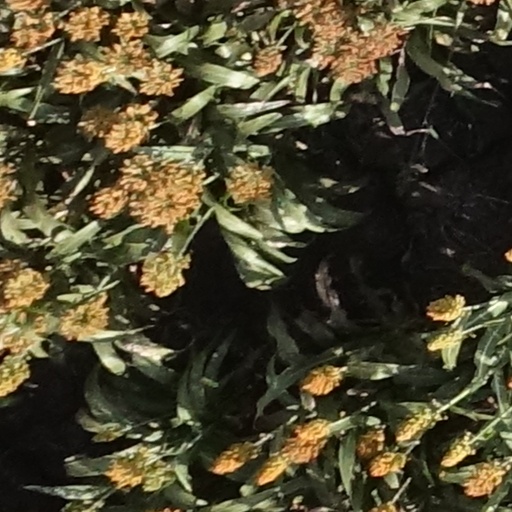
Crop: sorghum